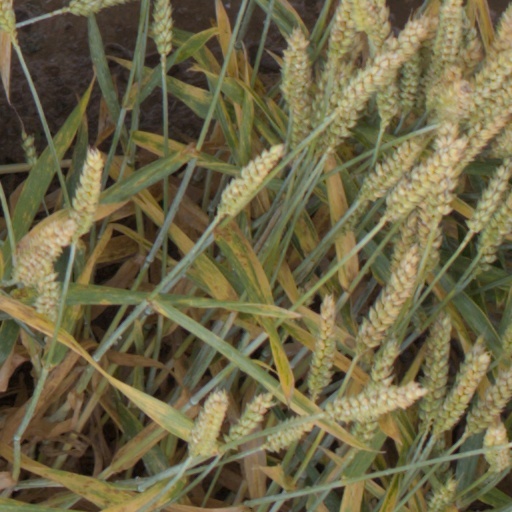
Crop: wheat